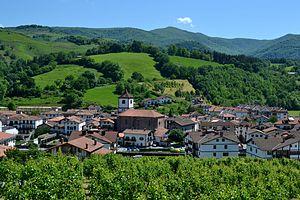
Malerreka, ou vallée de Malerreka, est une vallée située au nord de la communauté forale de Navarre en Espagne. Elle en fait composée de deux vallées : la vallée de Doneztebe et celle de Basaburua Artea.